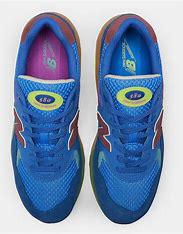
Brand: New
Model: Balance New Balance 580